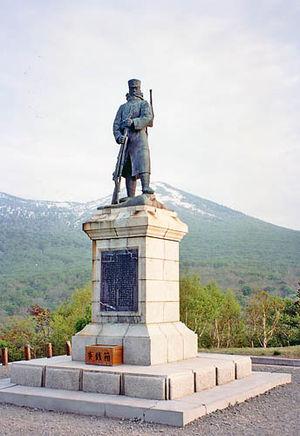
En 1902, un groupe de soldats de l’armée impériale japonaise s'est retrouvé piégé dans une tempête de neige alors qu'il traversait les monts Hakkoda pour se rendre à la station thermale de Tashiro. C’est l’accident de montagne le plus grave de l’histoire : 199 morts.
Mont Hakkoda est un film japonais de 1977 réalisé par Shirō Moritani. Il fut proposé à la 50ᵉ cérémonie des Oscars pour l'Oscar du meilleur film en langue étrangère, mais il ne fut pas nommé.